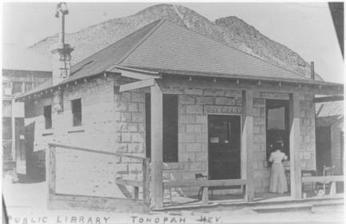
Building: Tonopah Public Library
Country: United States of America
Year built: 1906
United States historic place Tonopah Public Library U.S. National Register of Historic Places Show map of Nevada Show map of the United States Location 171 Central, Tonopah, Nevada Area less than one acre Built 1906 Architect Hill, John J. MPS Tonopah MRA NRHP reference No. 82003252 Added to NRHP May 20, 1982 The Tonopah Public Library in Tonopah, Nevada was the third public library in Nevada .The one story stone building was designed by John J. Hill and was completed in 1906. The library was established by local residents Grace R. Moore and Marjorie Moore Brown to house a gift of 200 books from George F. Weeks. The library is built of dressed ashlar masonry and measures 38 feet (12 m) long by 28 feet (8.5 m) wide. Cornerstones to either side of the main facade read "Erected, 1906" and "John J. Hill, Builder", while the word "Library" is centered over the lintel of the front door. The library's collection was donated in memory of George Weeks' brother J.R., whose funeral was reputedly the first in Tonopah. The library was placed on the National Register of Historic Places in 1982. References